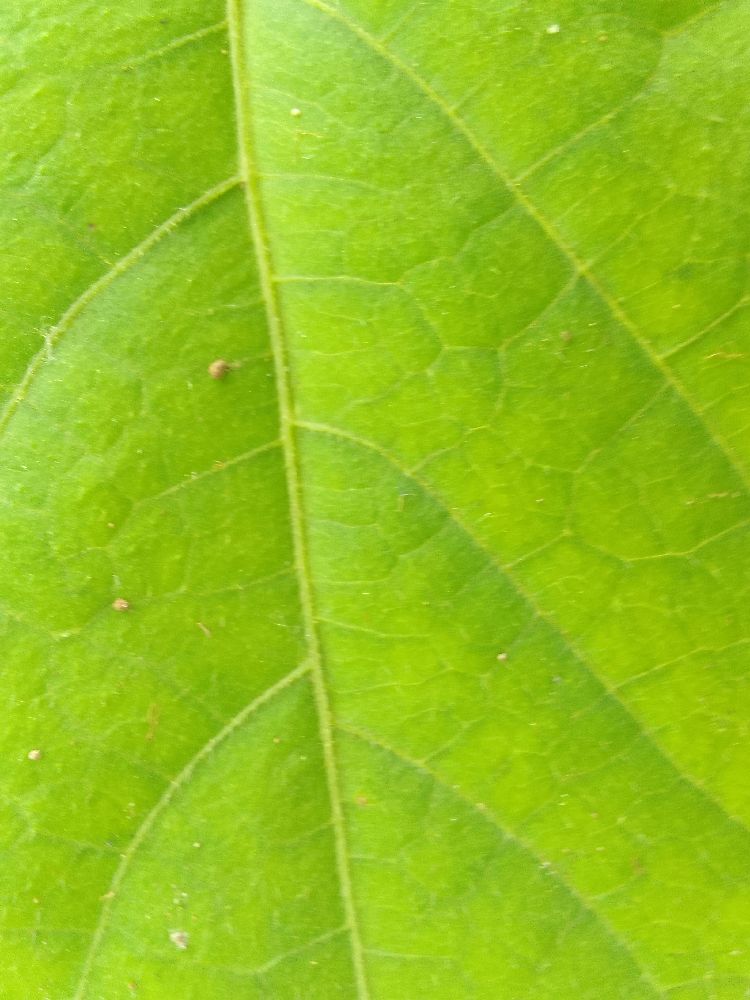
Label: healthy